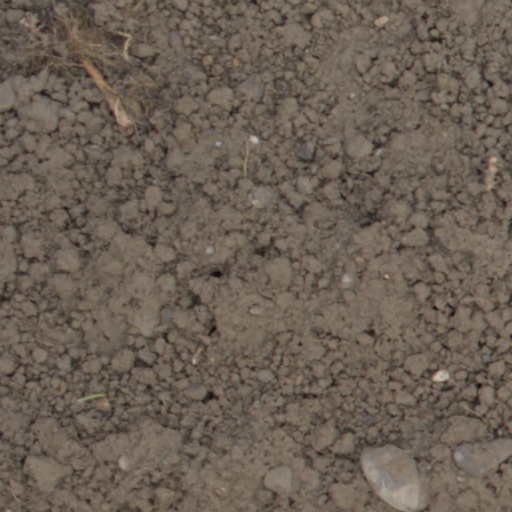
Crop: wheat